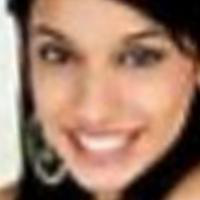
Age group: age 21-30